Occupational safety and health

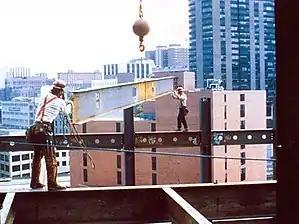
Construction workers not wearing fall protection equipment

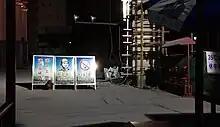
Workplace safety notices at the entrance of a Chinese construction site

Construction is one of the most dangerous occupations in the world, incurring more occupational fatalities than any other sector in both the United States and in the European Union. In 2009, the fatal occupational injury rate among construction workers in the United States was nearly three times that for all workers. Falls are one of the most common causes of fatal and non-fatal injuries among construction workers. Proper safety equipment such as harnesses and guardrails and procedures such as securing ladders and inspecting scaffolding can curtail the risk of occupational injuries in the construction industry. Due to the fact that accidents may have disastrous consequences for employees as well as organizations, it is of utmost importance to ensure health and safety of workers and compliance with HSE construction requirements. Health and safety legislation in the construction industry involves many rules and regulations. For example, the role of the Construction Design Management (CDM) Coordinator as a requirement has been aimed at improving health and safety on-site.